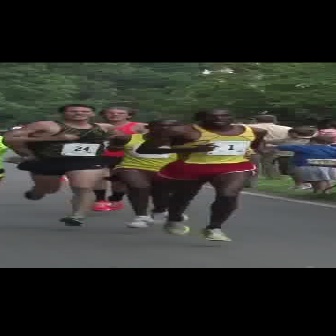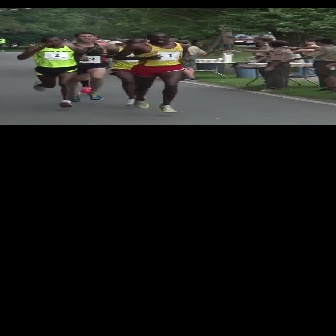
  Please identify the target specified by the bounding box [134,108,267,241] in the first image and locate it in the second image. Return the coordinates in [x_min,y_min,x_max,y_max] format.
Answer: [112,31,194,112]